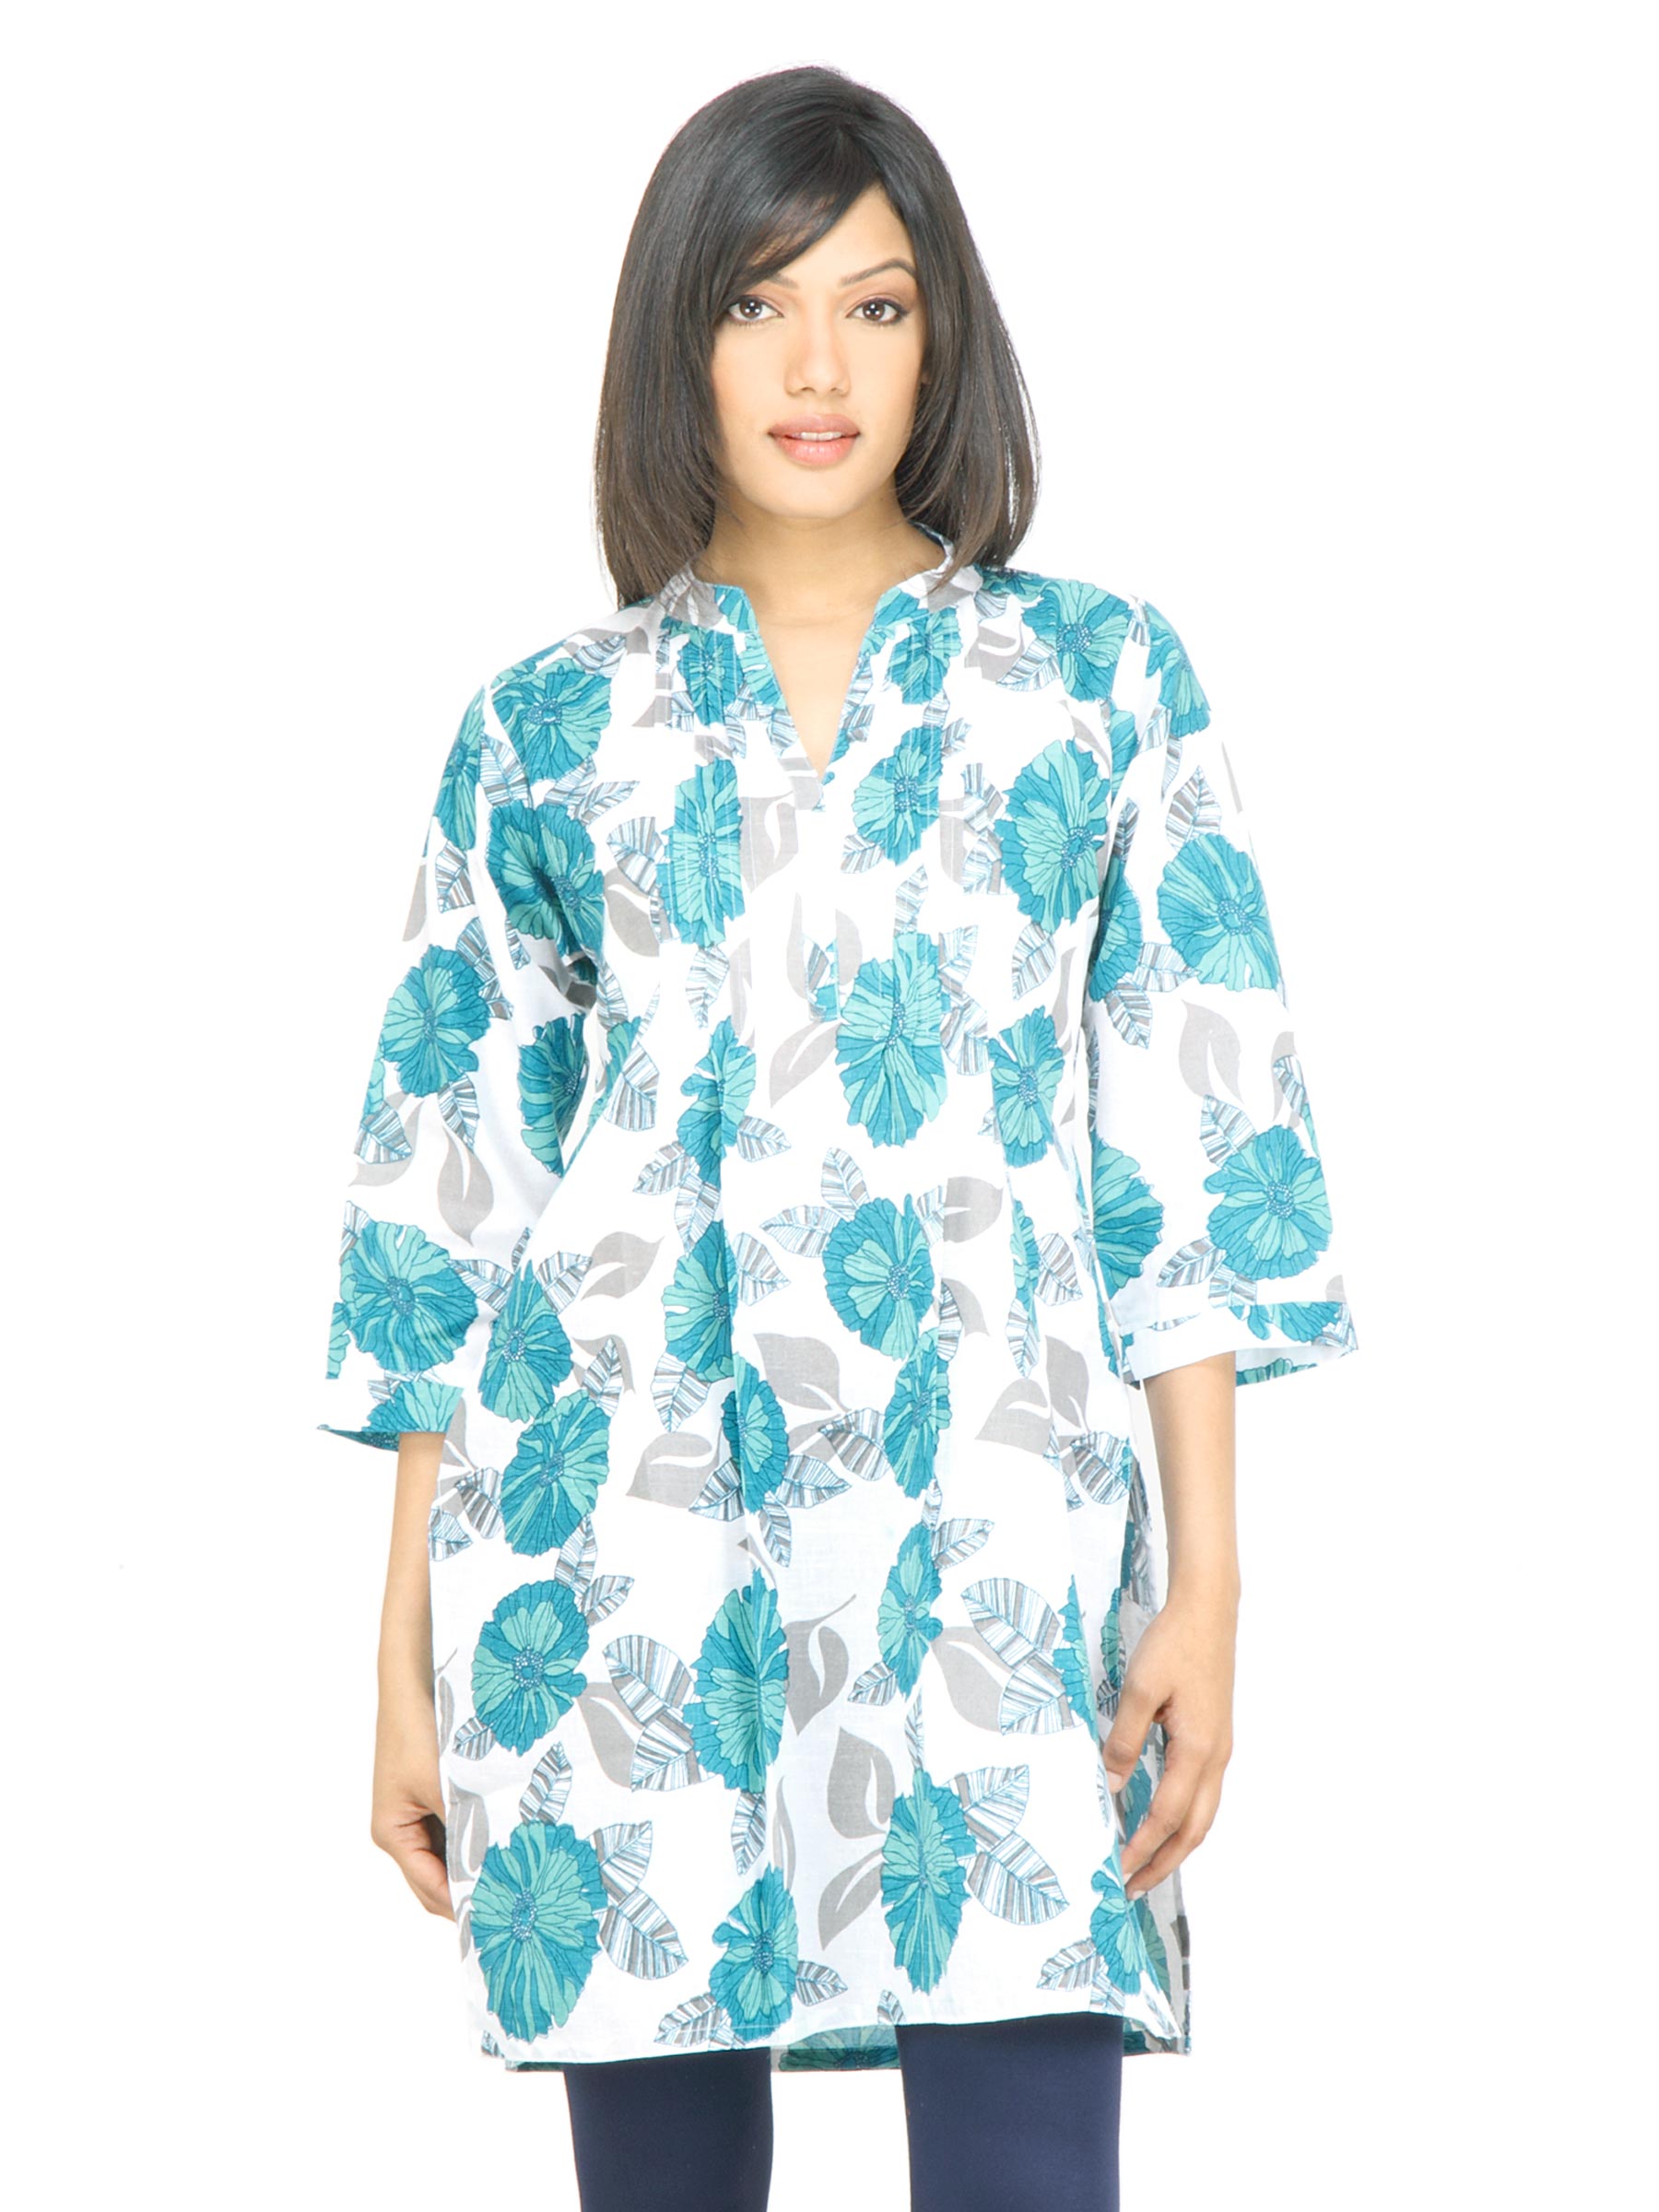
Aneri Women Sunflower Green Kurta
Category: Apparel / Topwear / Kurtas
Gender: Women
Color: Green
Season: Fall 2011
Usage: Ethnic